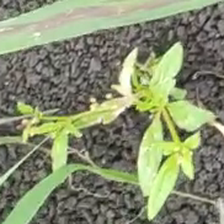
Weed species: Moti_dudhi(Euphorbia_geneculata_L)